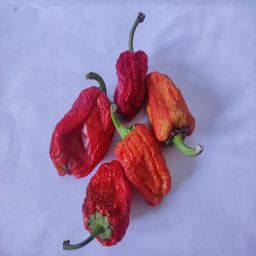
Crop: Bell Pepper
Quality: Dried